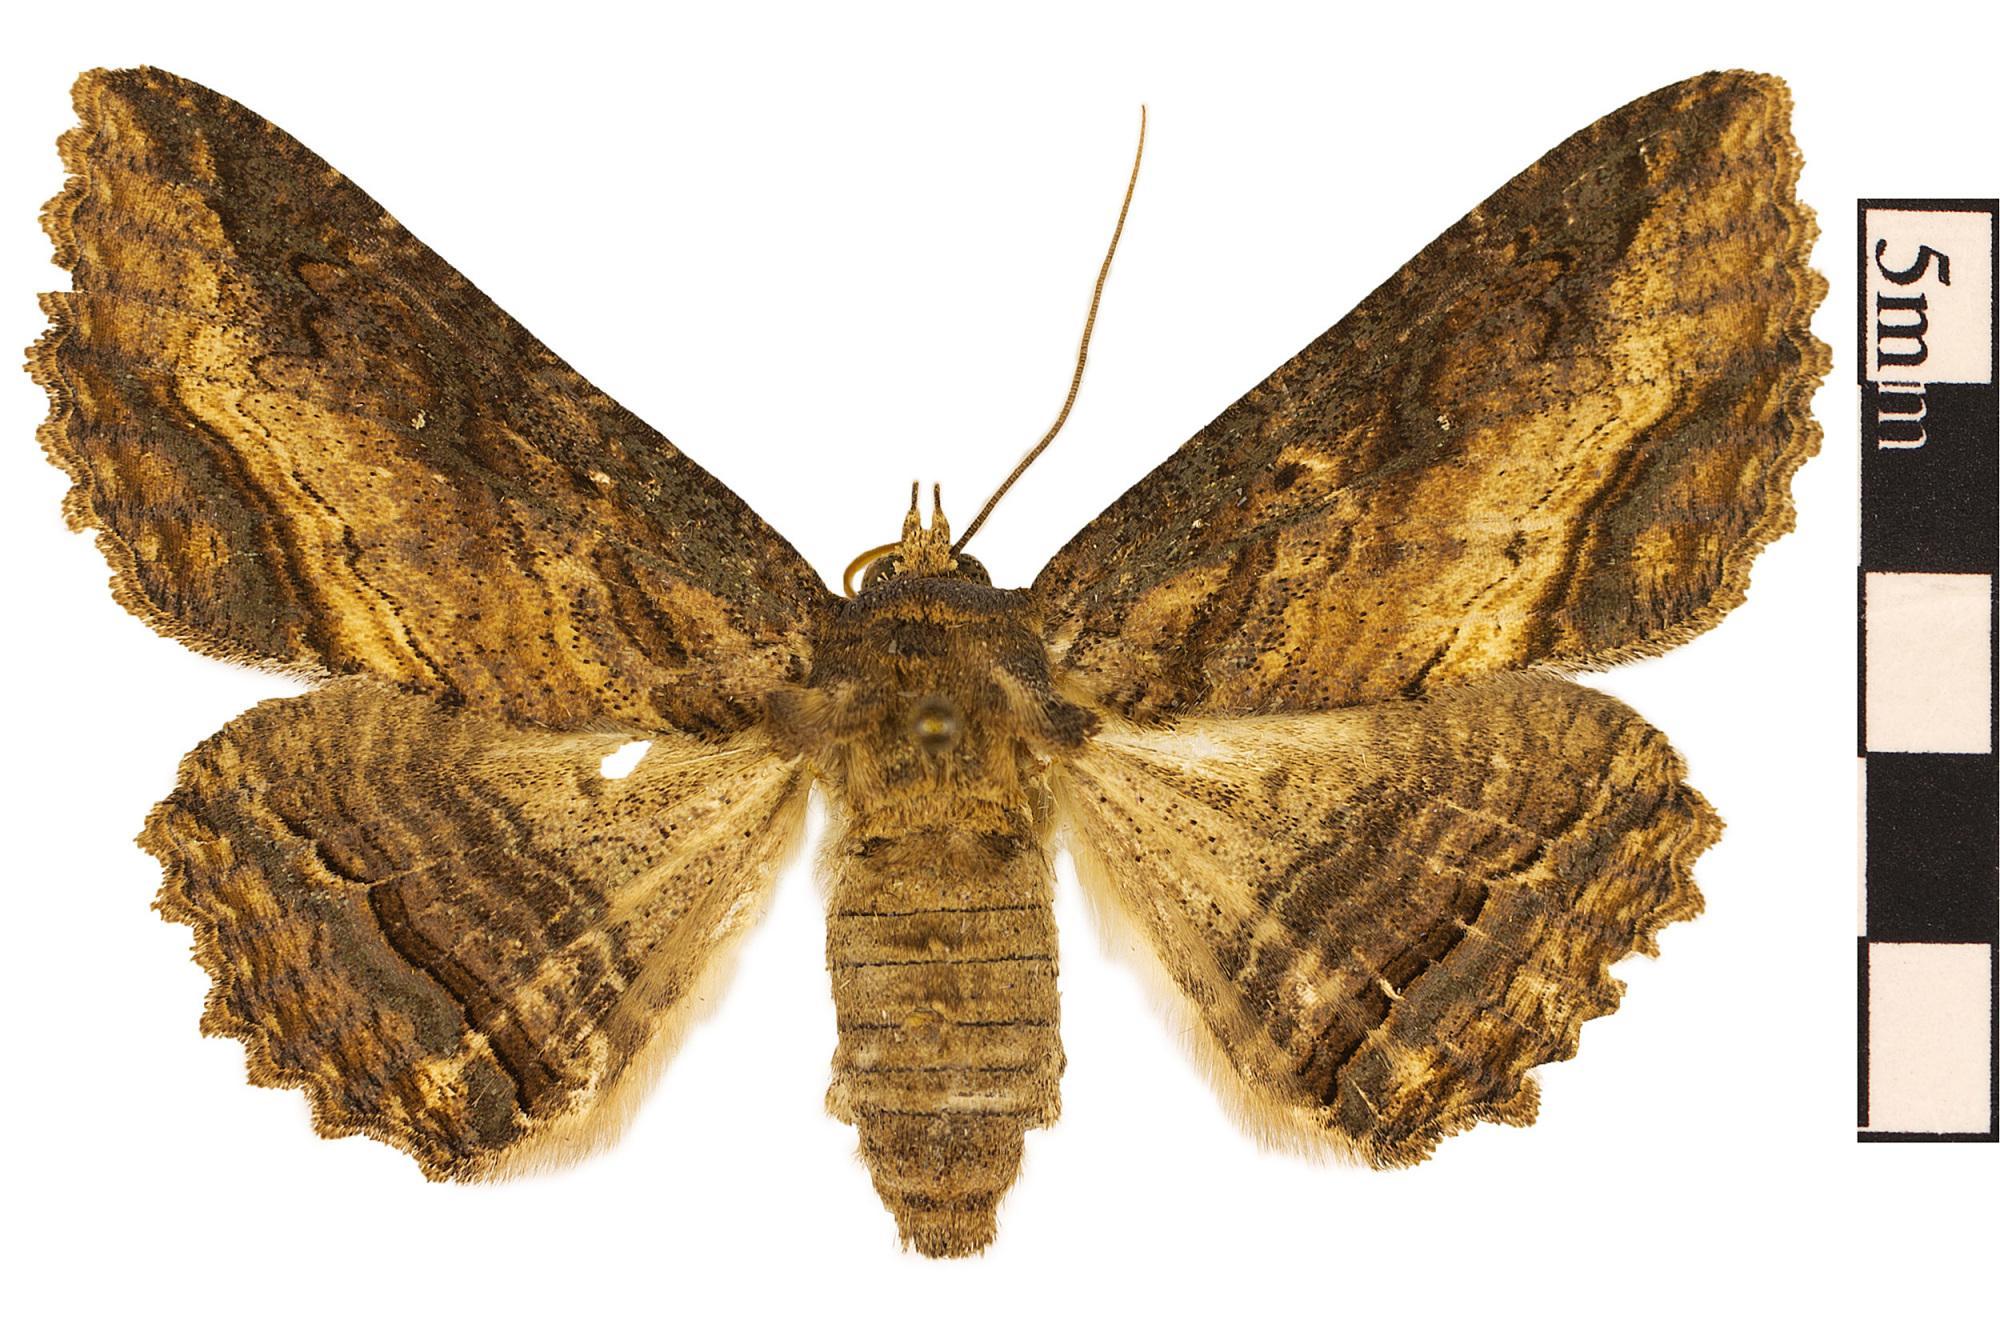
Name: Lunate Zale Moth
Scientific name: Zale lunata
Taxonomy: Animalia, Arthropoda, Hexapoda, Insecta, Lepidoptera, Noctuidae, Catocalinae
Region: US Mid Atlantic (PA, NJ, MD, DE, DC, VA, WV)
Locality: North America, United States, Maryland, Prince George's County
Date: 1969